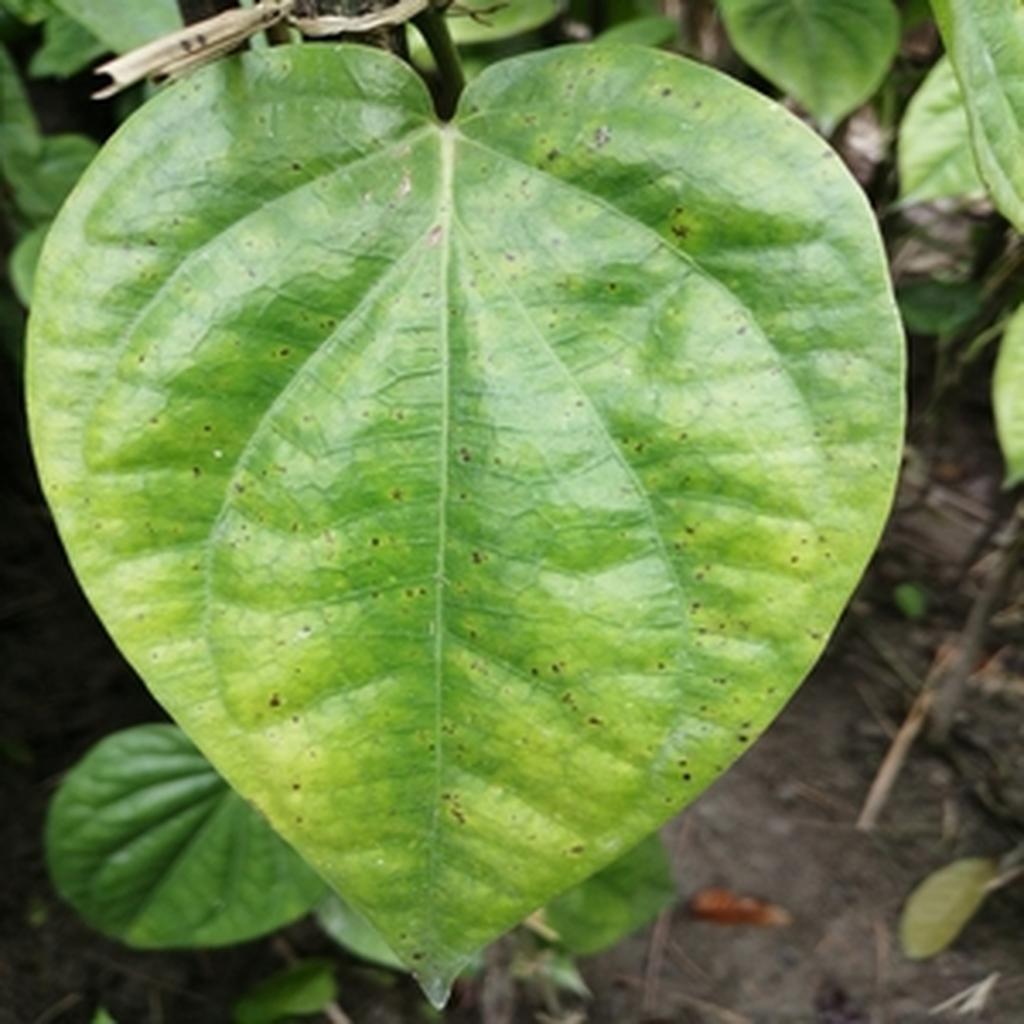
Label: Leaf_Spot